Answer in natural language. Which point is closer to the camera taking this photo, point B  or point C? Choose between the following options: C or B
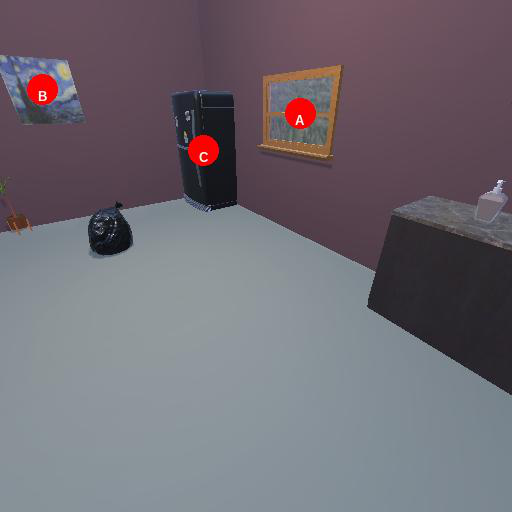
<answer>C</answer>